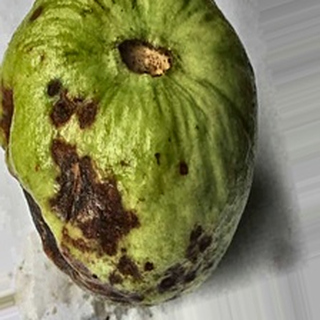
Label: guava_anthracnose